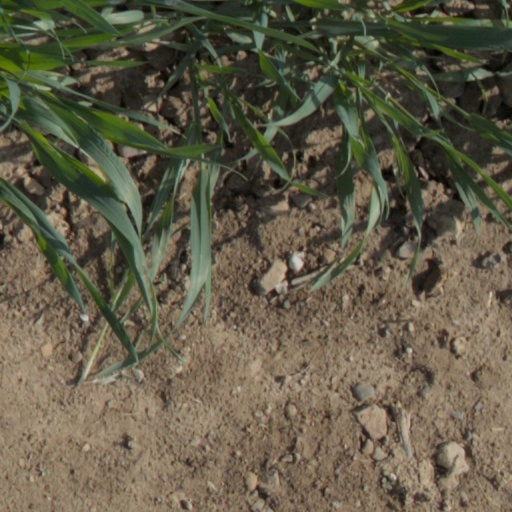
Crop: wheat